Emperor

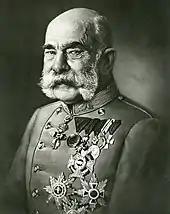
Franz Joseph I of Austria

Historians generally refer to the continuing Roman Empire in the east as the Byzantine Empire after Byzantium, the original name of the town that Constantine I would elevate to the Imperial capital as New Rome in AD 330. (The city is more commonly called Constantinople and is today named Istanbul). Although the empire was again subdivided and a co-emperor sent to Italy at the end of the fourth century, the office became unitary again only 95 years later at the request of the Roman Senate and following the death of Julius Nepos, last Western Emperor. This change was a recognition of the reality that little remained of Imperial authority in the areas that had been the Western Empire, with even Rome and Italy itself now ruled by the essentially autonomous Odoacer.